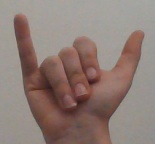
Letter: ya